MS Ambition

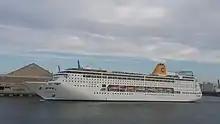
"Costa neoRiviera" at Casablanca, 2019

"Mistral" was initially sold back to Alstom Group, parent of her builders, and chartered to Viajes Iberojet and operated by Ibero Cruises, having been marketed as "Iberostar Mistral". "Mistral" was officially sold to Iberojet at an auction and subsequently renamed "Grand Mistral", debuting for the cruise line on 30 May 2005.